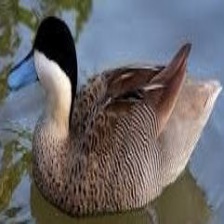
Species: PUNA TEAL
Scientific name: ANAS PUNA
ImageNet parent category: drake